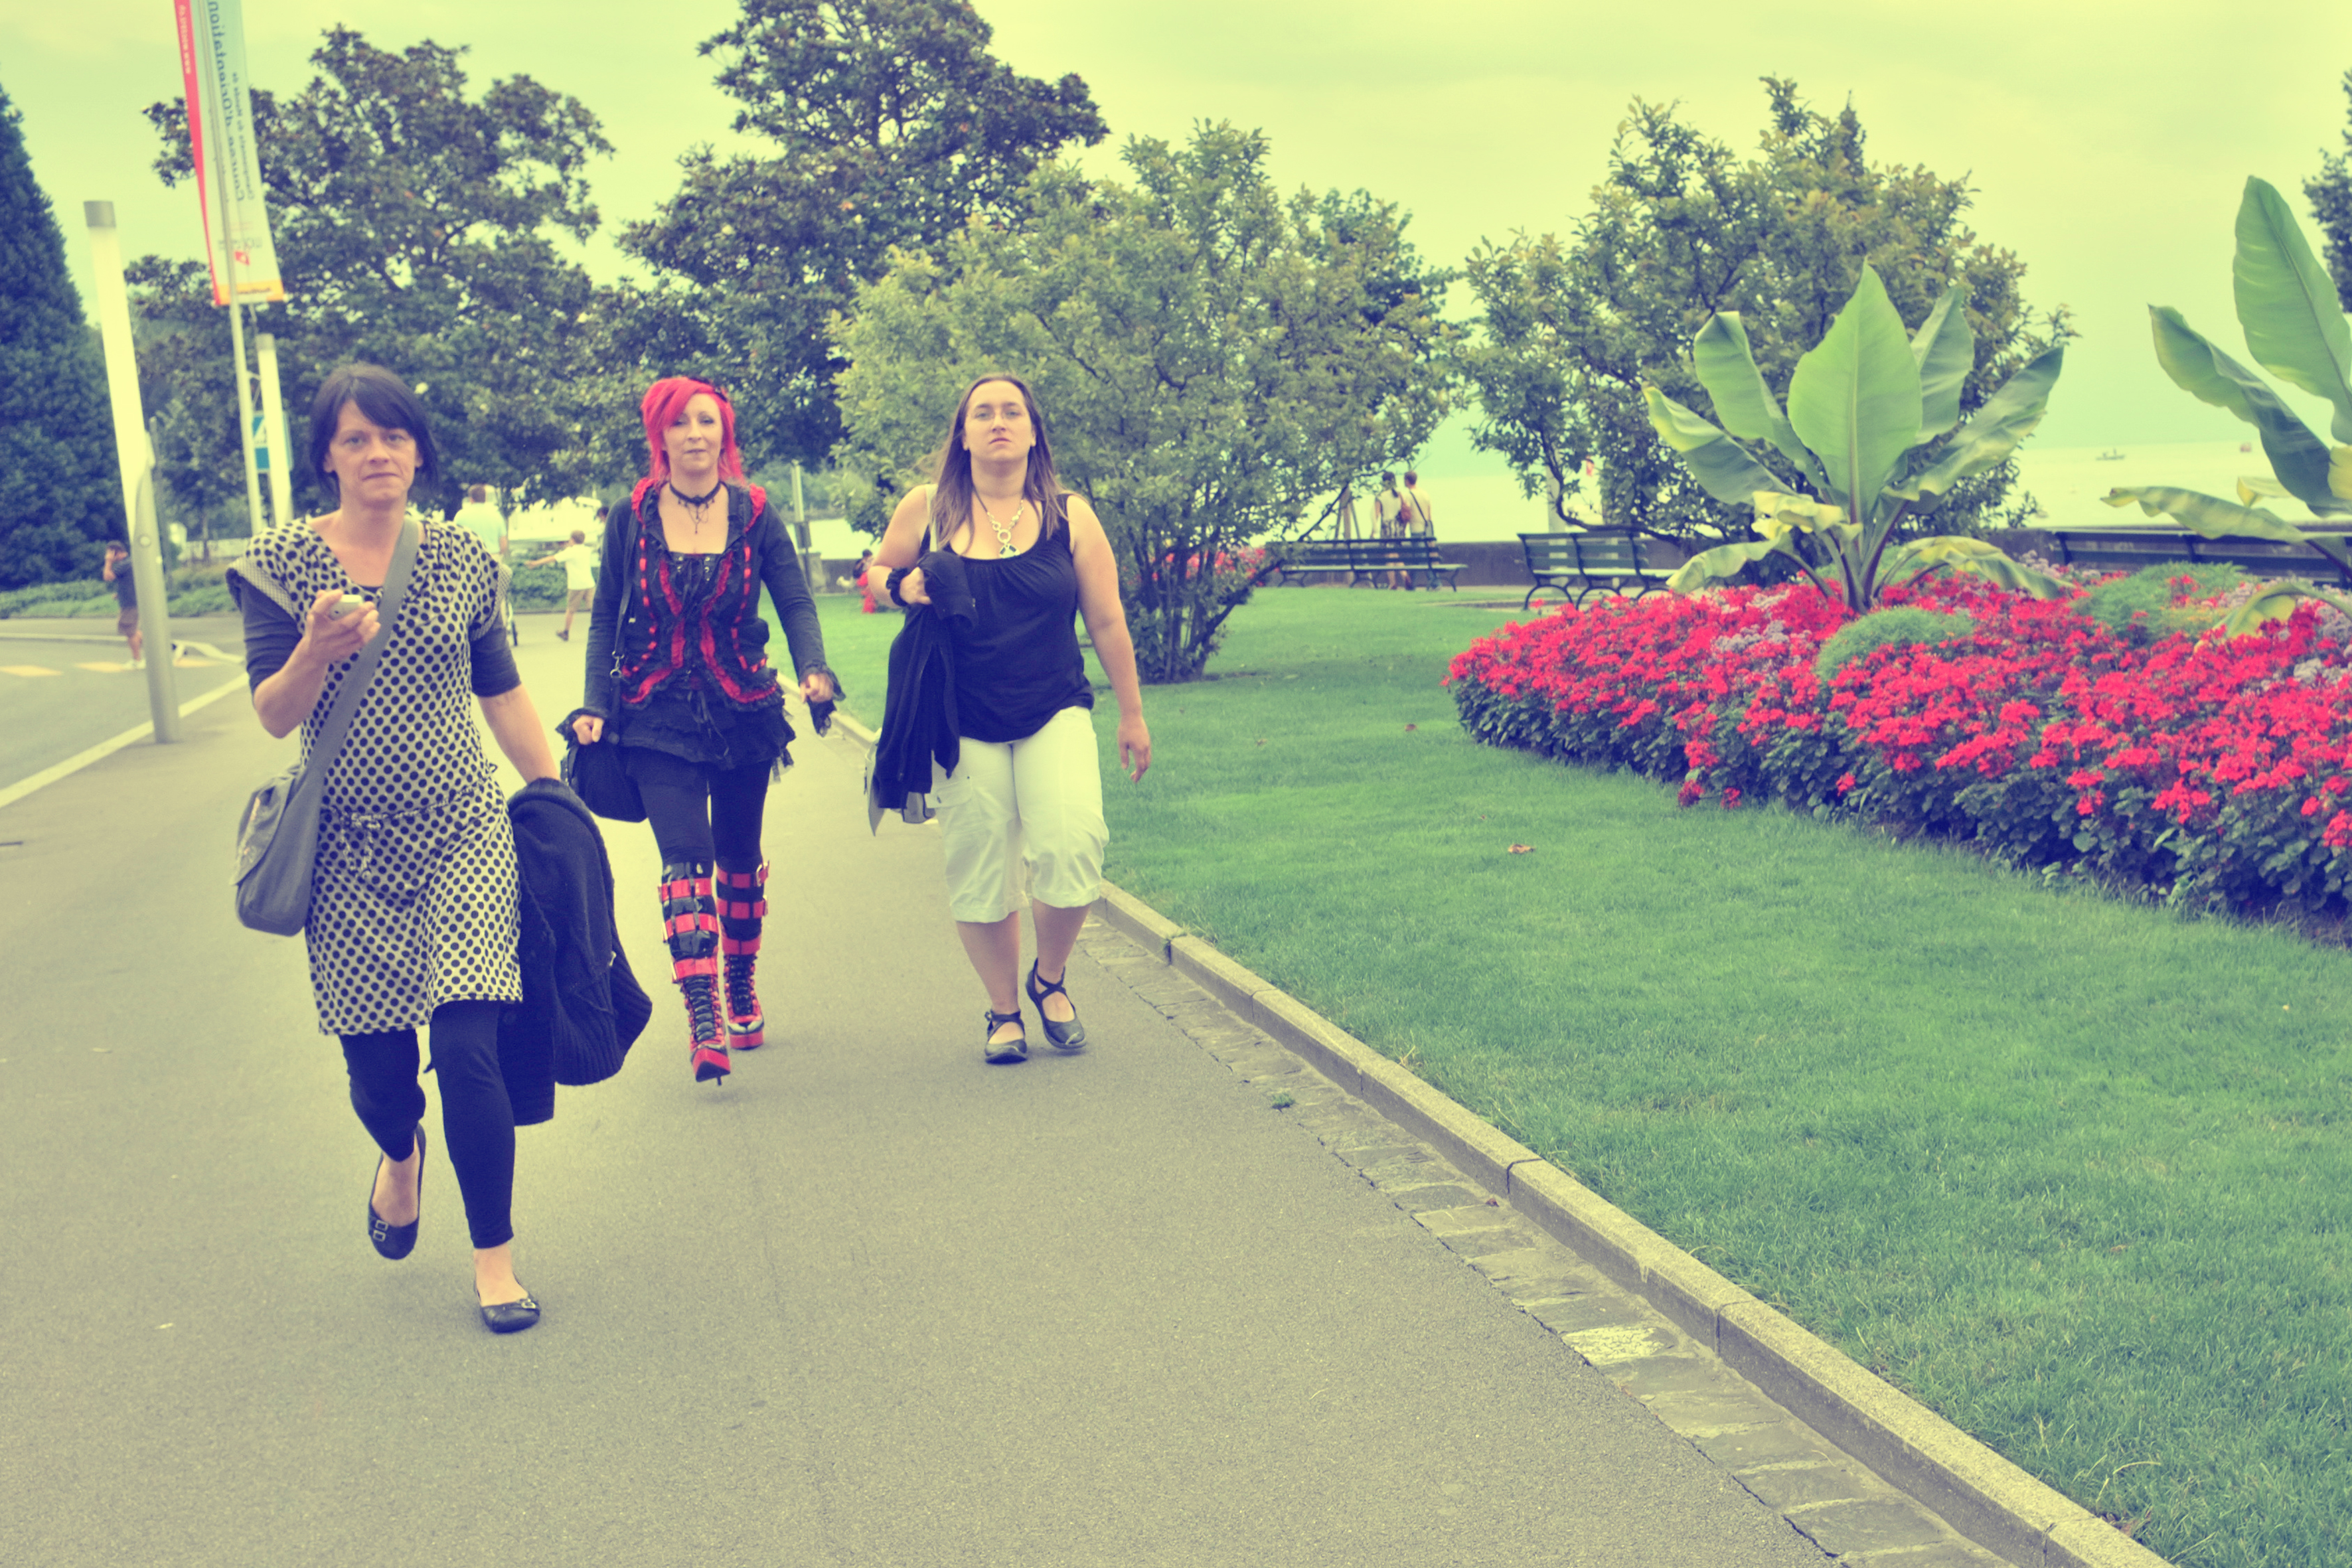
people, street, flower, urban, fujifilm, spring, color, 2012, x100, switzerland, fuji, finepixx100, lausanne